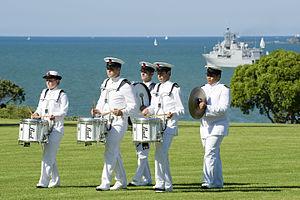
La Nouvelle-Zélande, en anglais New Zealand, en māori Aotearoa, est un pays d'Océanie, au sud-ouest de l'océan Pacifique, constitué de deux îles principales, et de nombreuses îles beaucoup plus petites, notamment l'île Stewart/Rakiura et les îles Chatham. Située à environ 2 000 km de l'Australie dont elle est séparée par la mer de Tasman, la Nouvelle-Zélande est très isolée géographiquement. Cet isolement a permis le développement d'une flore et d'une faune endémiques très riches et variées, allant des kauri géants aux insectes weta en passant par les kaponga et le kiwi, ces deux derniers étant des symboles du pays.